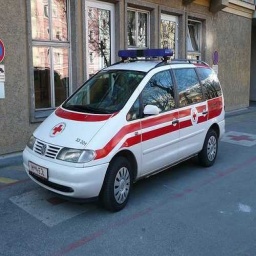
Label: ambulance